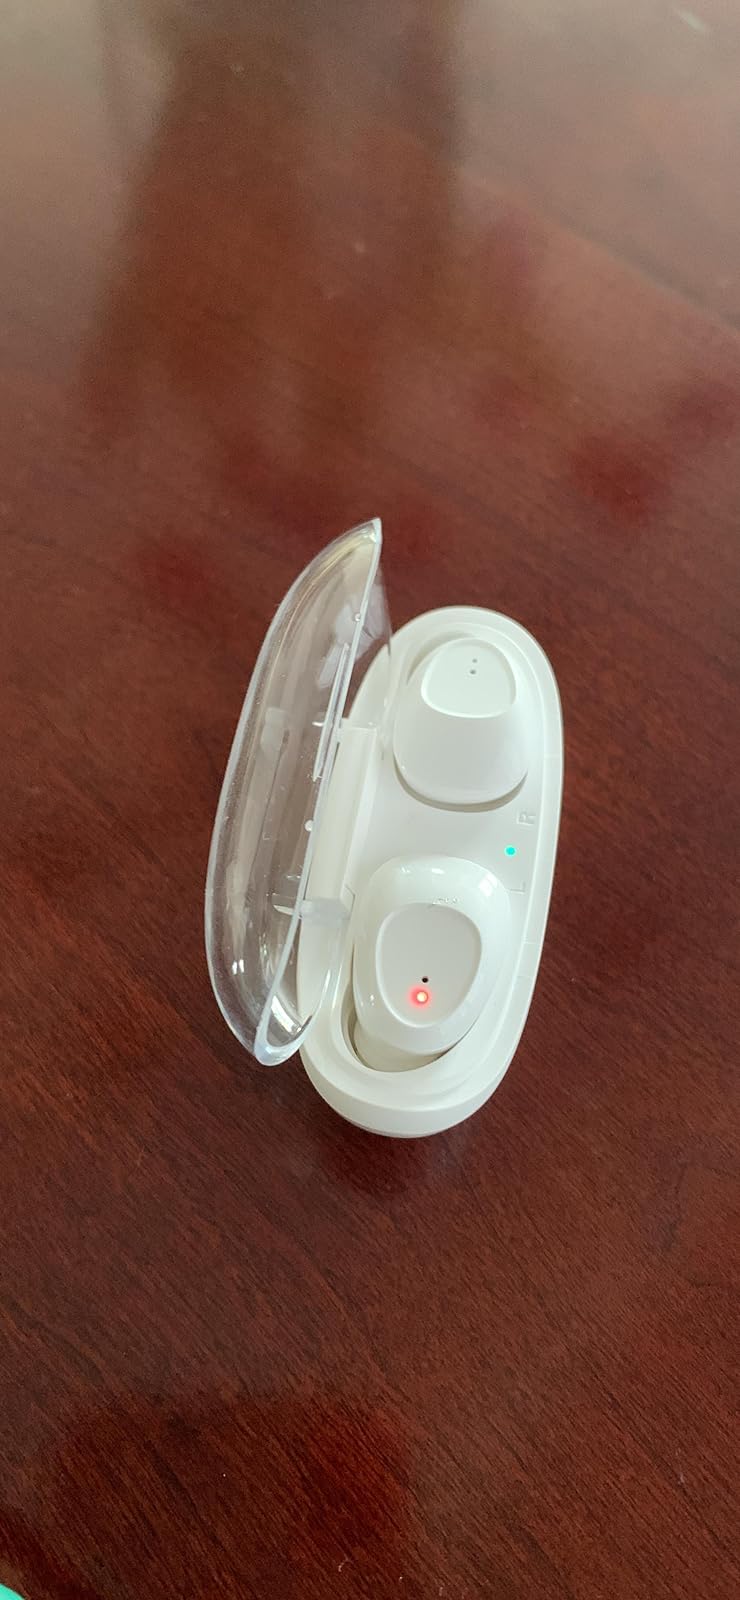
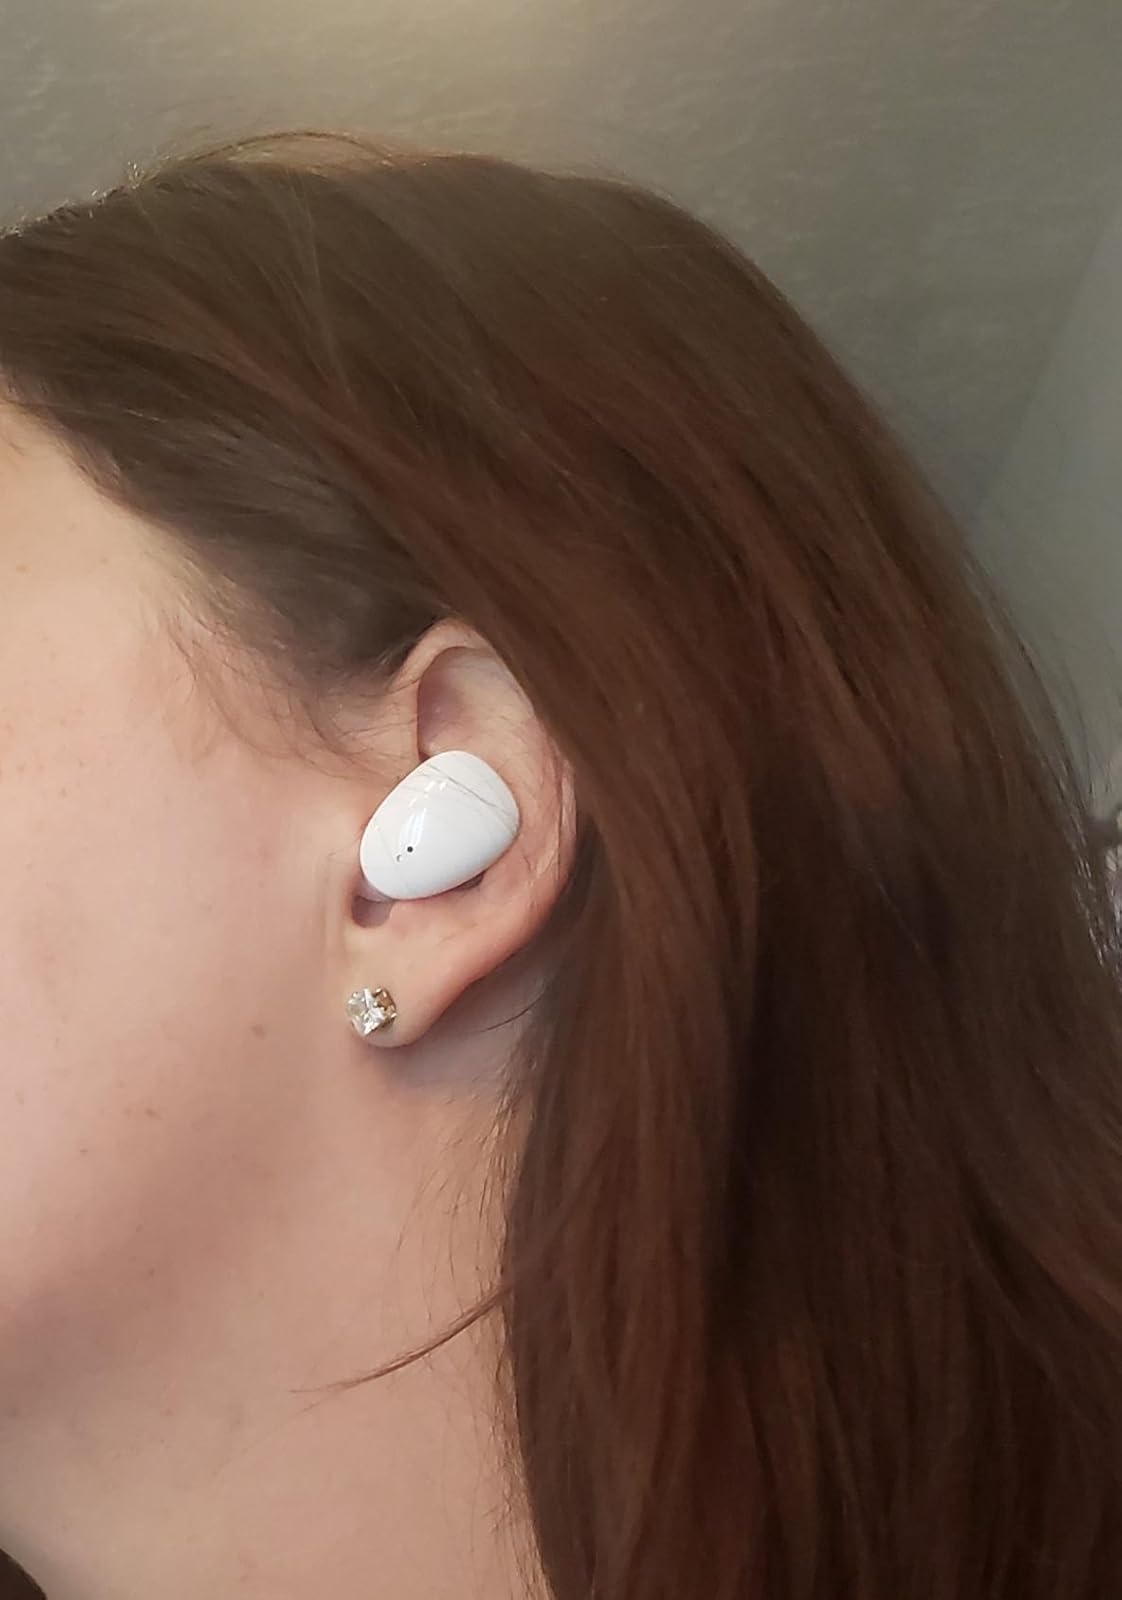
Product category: earbuds
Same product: no